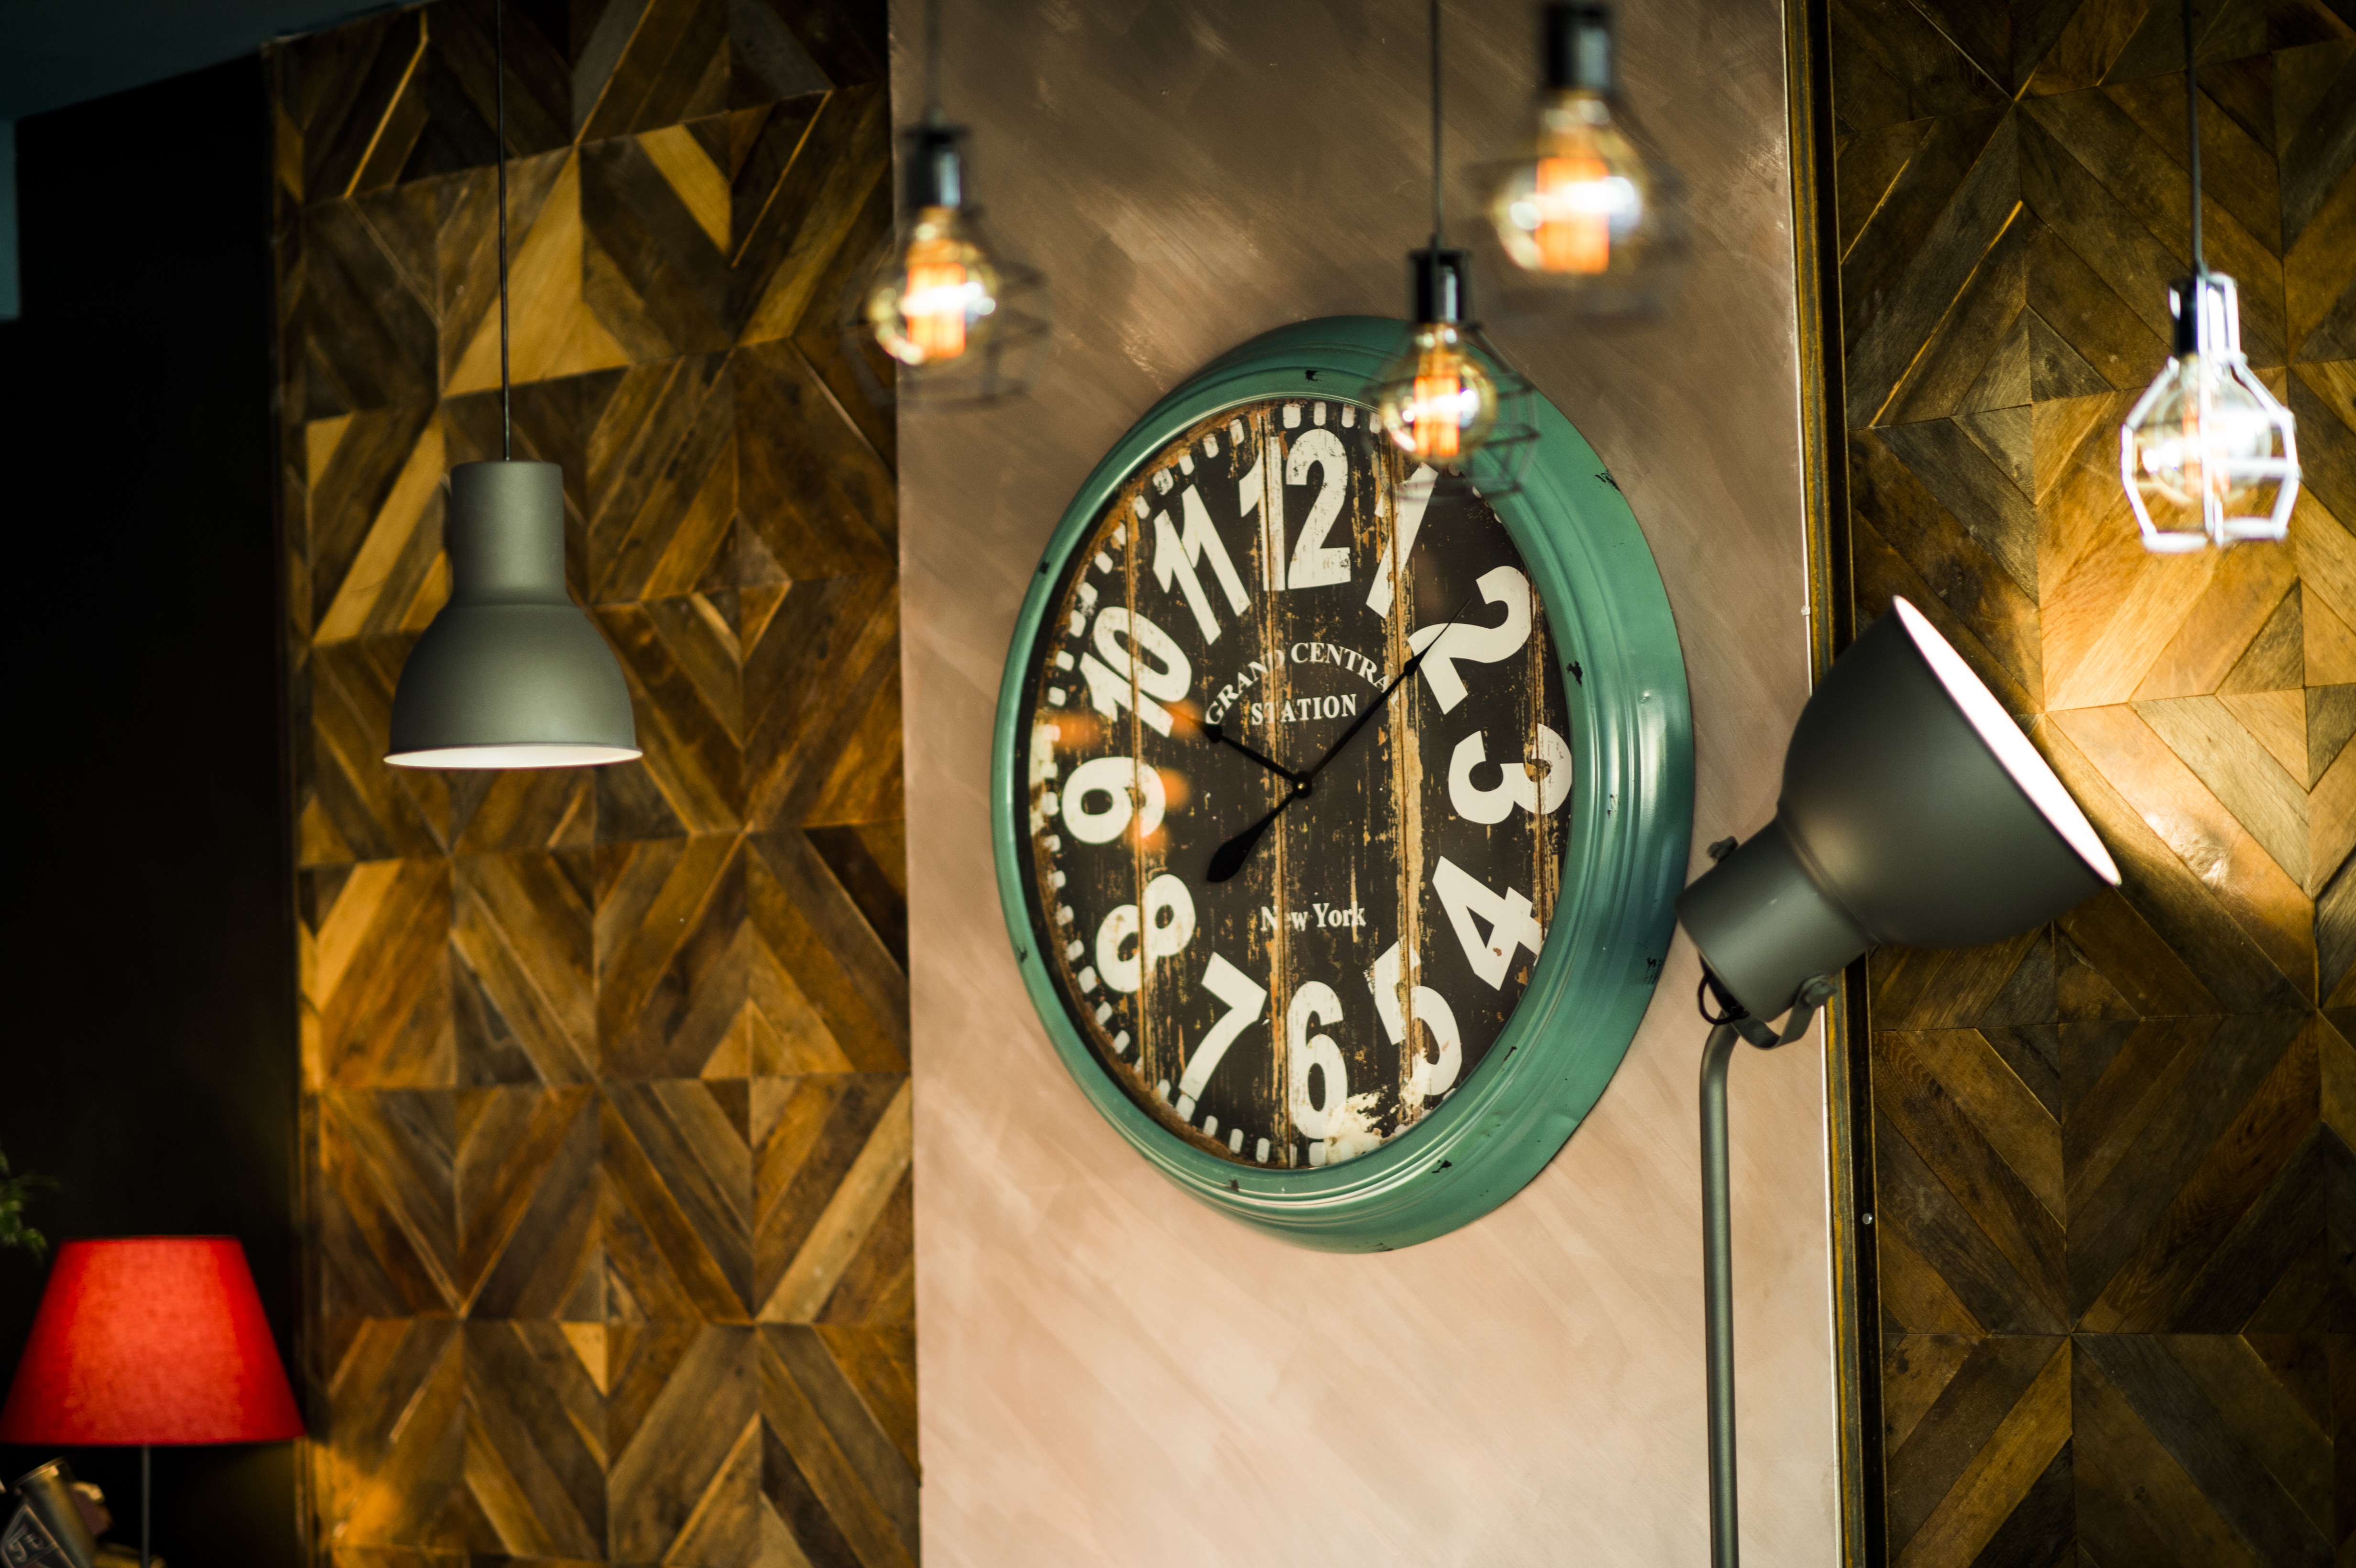
table, nature, light, white, vintage, antique, flower, chair, glass, clock, restaurant, summer, floral, celebration, love, bouquet, rose, decoration, fresh, romance, colorful, candle, lighting, wedding, decor, glitter, arrangement, luxury, design, holidays, petals, party, style, elegant, reception, banquet, event, setting, nobody